Interstate 87 (New York)

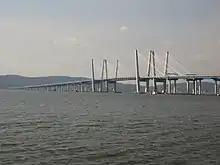
Tappan Zee Bridge

All three highways take generally parallel tracks to Elmsford, where I-87 directly intersects the Saw Mill River Parkway at exit 7A. Not far to the north is exit 8, a semi-directional T interchange with I-287 (the Cross Westchester Expressway). I-287 joins the Thruway here, following I-87 west across the Hudson River into Rockland County on the Tappan Zee Bridge. I-87 and I-287 remain overlapped for through the densely populated southern portion of Rockland County, meeting the Palisades Interstate Parkway and the Garden State Parkway Connector, with the latter providing access to the Garden State Parkway in New Jersey. The Thruway continues generally westward to Suffern, where I-87 and I-287 split at a large semi-directional T interchange (exit 15) only about a half mile from the New Jersey border. At this point, I-287 heads south into New Jersey while I-87 and the Thruway turn northward into the valley of the Ramapo River.